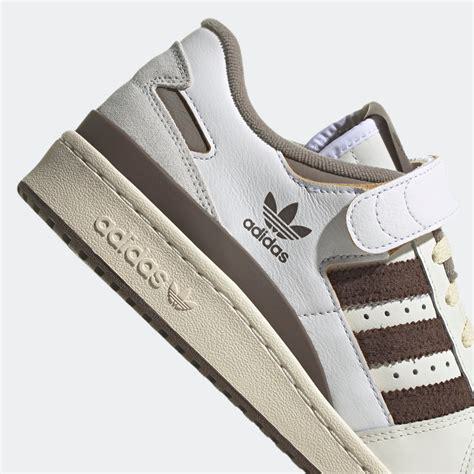
Brand: Adidas
Model: Forum 84